Caridina typus

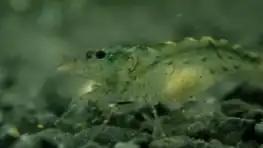
An adult "Caridina typus".

After the larval stages are complete, "C. typus" will metamorphose into a juvenile stage, which will begin to migrate back to its parental freshwater habitat. Upstream migration of juveniles has been reported for other "Caridina", and has been confirmed by observation of smaller "C. typus" juveniles downstream and larger sized juveniles upstream. Juveniles will enter their adult stage in freshwater and begin recruiting in August. Since juveniles were commonly found during the spawning season and the post-spawning season between August and February, this indicates continuous recruitment.